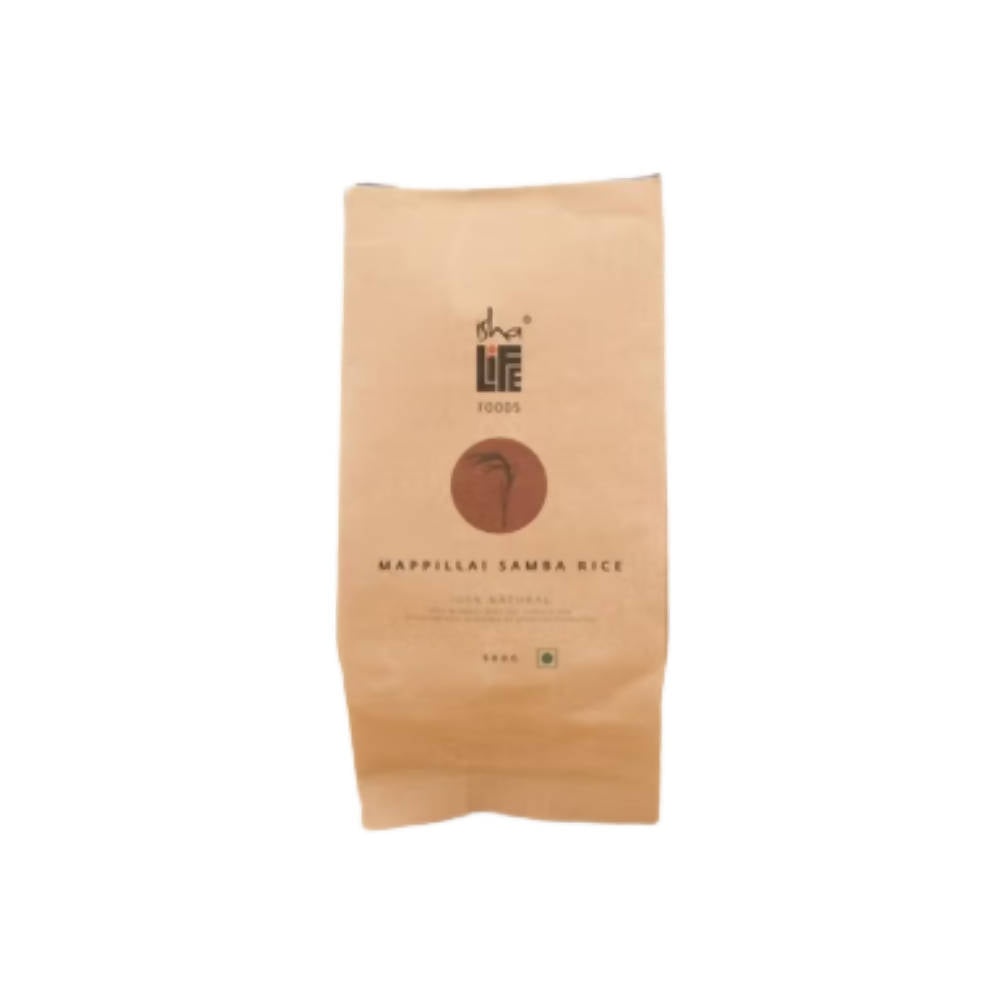
Isha Life Mappillai Samba Rice
Brand: Genie India
Isha Life Mappillai Samba Rice Ingredients: Mappillai Samba Rice Legal Disclaimer: Product images are for illustrative purposes only. Images/packaging/ labels may vary from time to time due to changes made by the manufacturer's manufacturing batch and location. The product description is for information purposes only and may contain additional ingredients. Product ID: 9058183
Category: Food, Beverages & Tobacco > Food Items > Grains, Rice & Cereal > Rice